Mitwitz

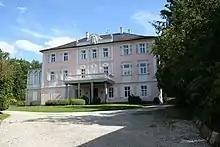
Oberes Schloss (1713)

Mitwitz is a municipality in the district of Kronach in Bavaria in Germany. It lies on the Steinach river and the Föritz (which flows into the Steinach), on the edge of the Franconian Forest on the route between Kronach and Coburg.